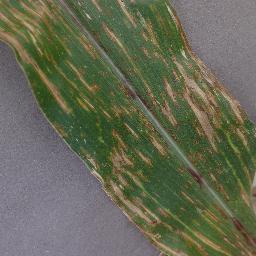
Label: Corn___Cercospora_leaf_spot Gray_leaf_spot